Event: Ecuador Earthquake
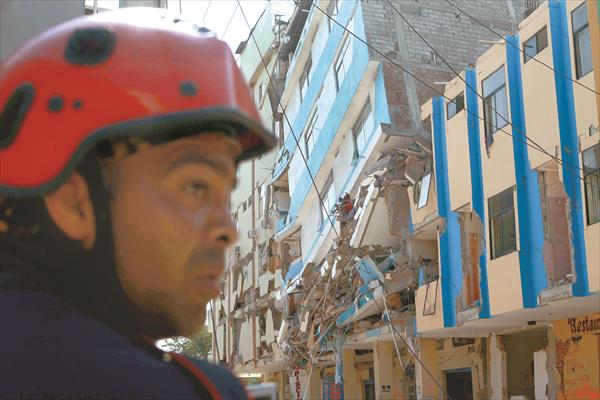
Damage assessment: damage